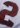
Number: 2